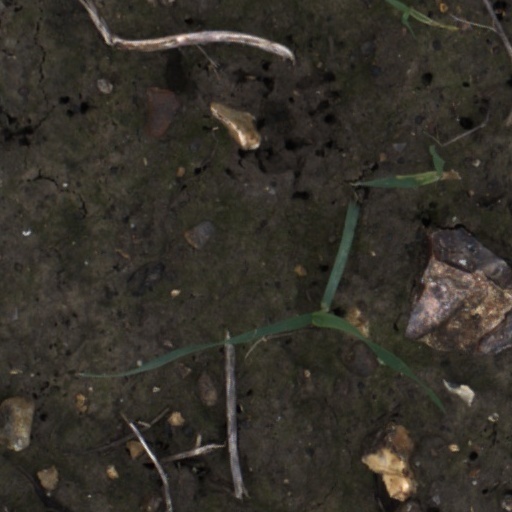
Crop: wheat